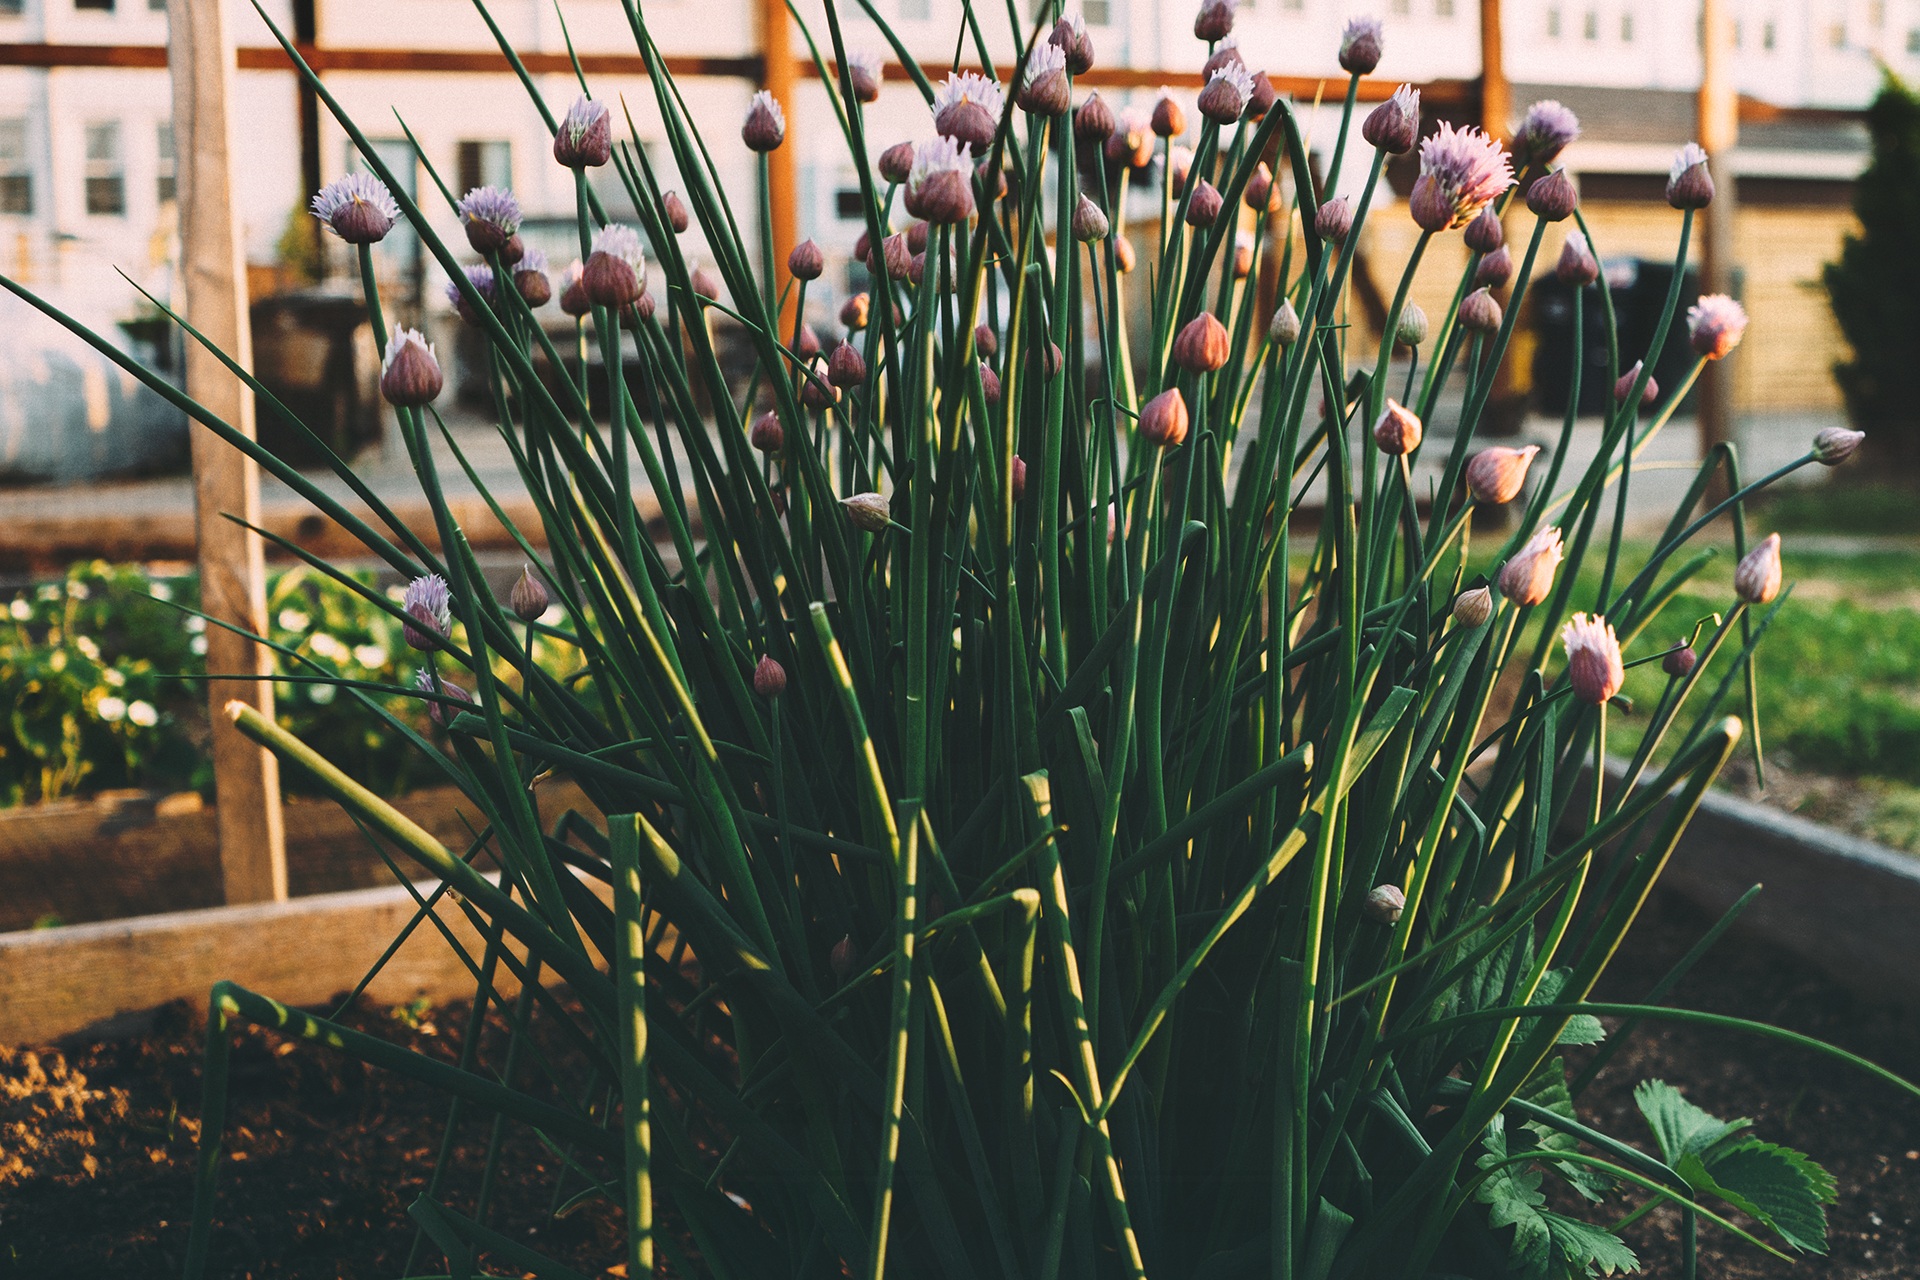
grass, plant, flower, produce, botany, garden, flora, plants, flowers, floristry, flowering plant, grass family, land plant